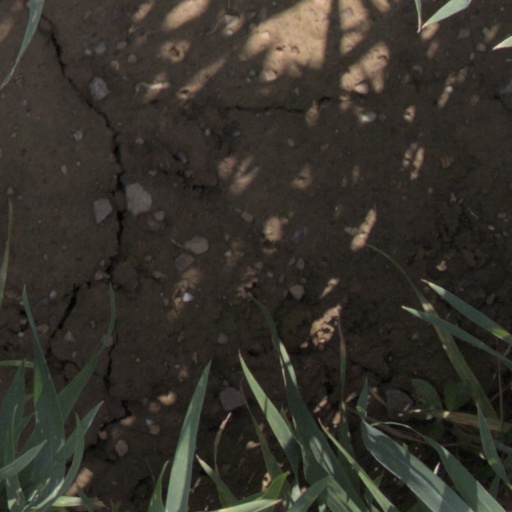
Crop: wheat